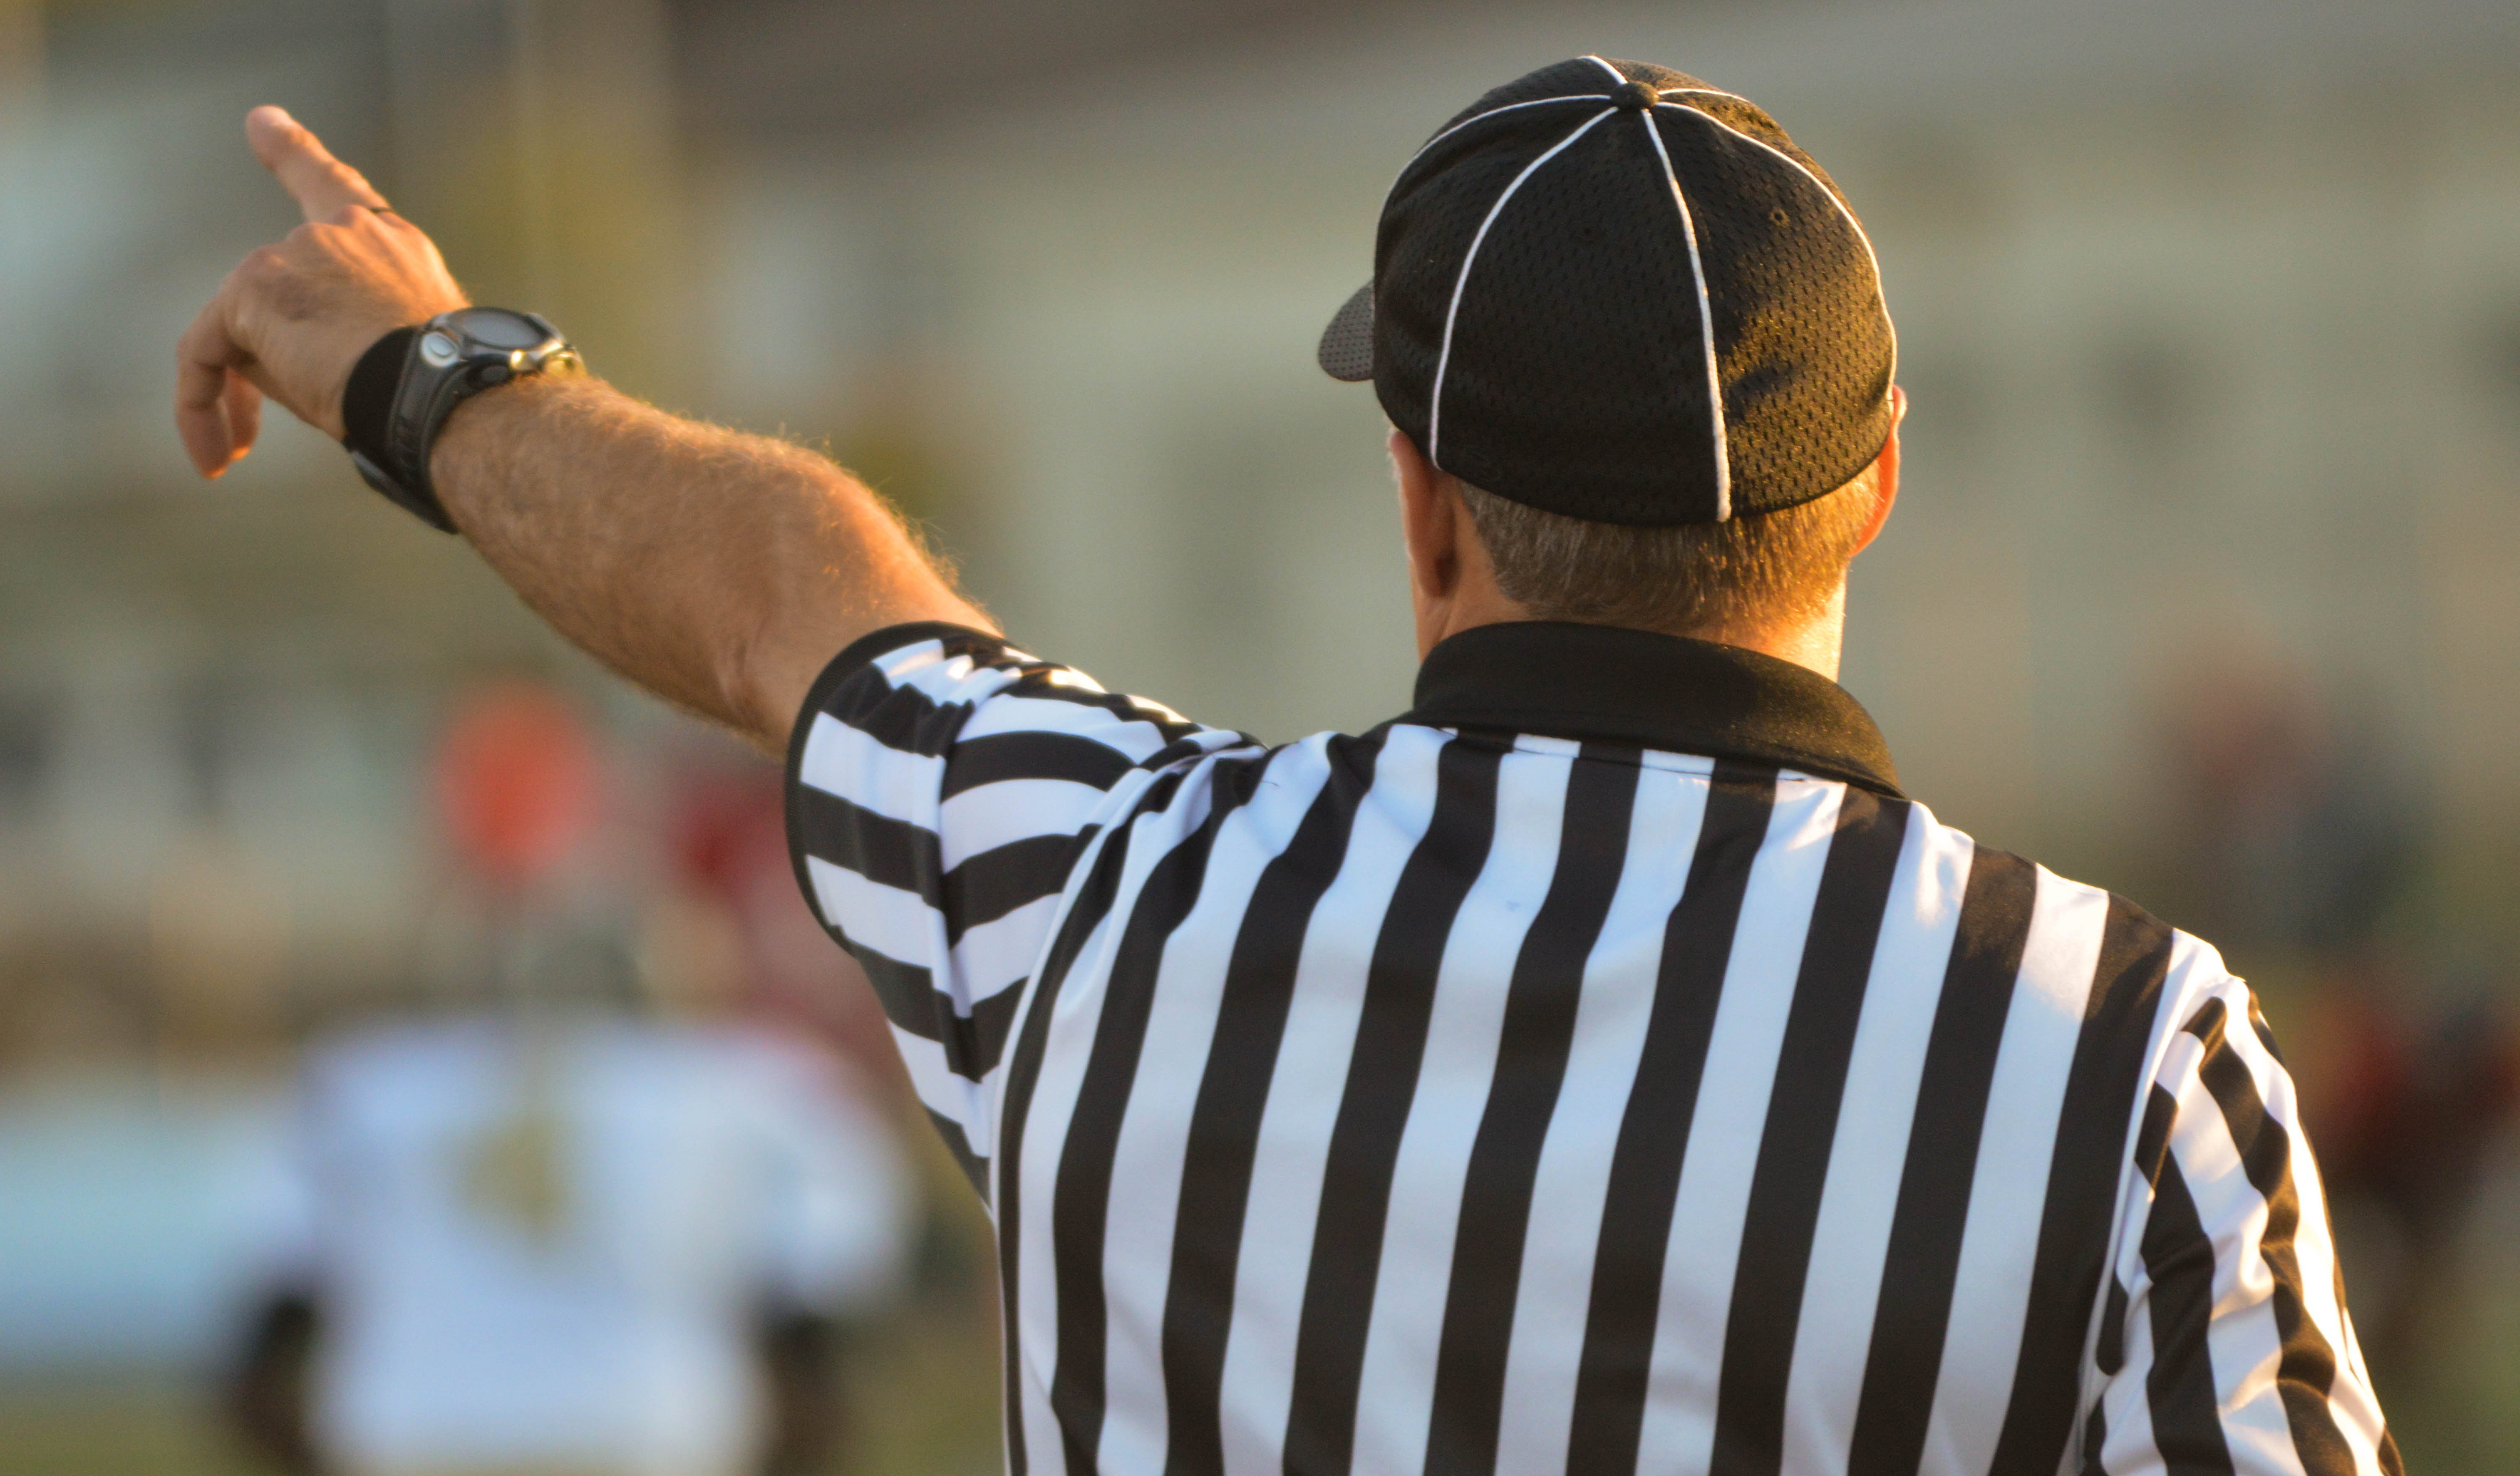
man, person, game, male, player, sports, match, referee, pointing, competition event, baseball positions